Alfred Hoernlé

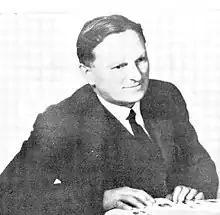
Hoernlé

Reinhold Friedrich Alfred Hoernlé (1880–1943), usually referred to as Alfred Hoernlé, was a South African philosopher and social reformer.